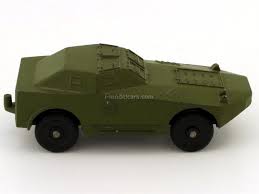
Label: BRDM